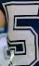
Number: 5